Kangwon Land

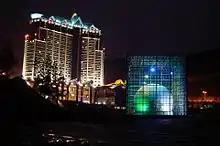
Kangwon Land Resort and Magical Box

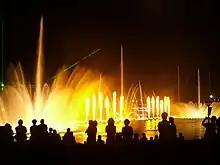
Multimedia Fountain Show Kangwon Land Resort

Multimedia Fountain works in spring, summer and fall. Multimedia Fountain Kangwon Land is considered Asia's largest musical fountain. The project design and development was performed by Emotion Media Factory, a Germany-based company responsible for the dancing fountains in Chiang Mai Night Safari Park (Thailand) and Vinnytsia Fountain Roshen (Ukraine) as well as the multimedia shows for AIDA Cruises.